Hale Park

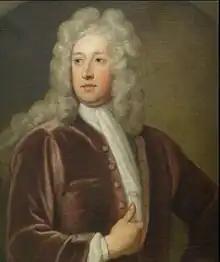
Thomas Archer

The parish church of Hale is in Hale Park to the north-west of the house. It was originally a medieval church modified in the 17th century, and then rebuilt in 1717 by Thomas Archer. The older nave and chancel were retained, and new transepts added. It was reroofed in the 19th century when a bellcote was added on the north transept. There are stained glass windows in the chancel and south transept.